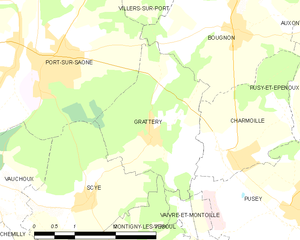
Carte des communes françaises